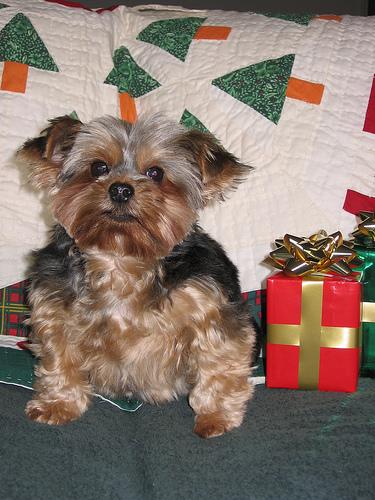
Breed: yorkshire terrier